Wasim Akram

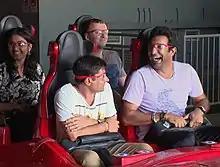
Akram in 2014 in India

Akram won 17 Man-of-the-Match awards in 104 Tests. He took four hat-tricks in international cricket—two in ODIs and two in Tests. As a result, he shares the record for most international hat-tricks with Lasith Malinga. He finished with 22 Man-of-the-Match awards in ODIs. In 199 ODI match wins, he took 326 wickets at under 19 apiece with a run rate of 3.70 and took 18 four-wicket hauls. His 257 not-out against Zimbabwe in 1996 is the highest innings by a number-8 batsman in Tests. He hit 12 sixes in that game, and it stands to this day as the record for the most sixes by any player in a single Test innings.